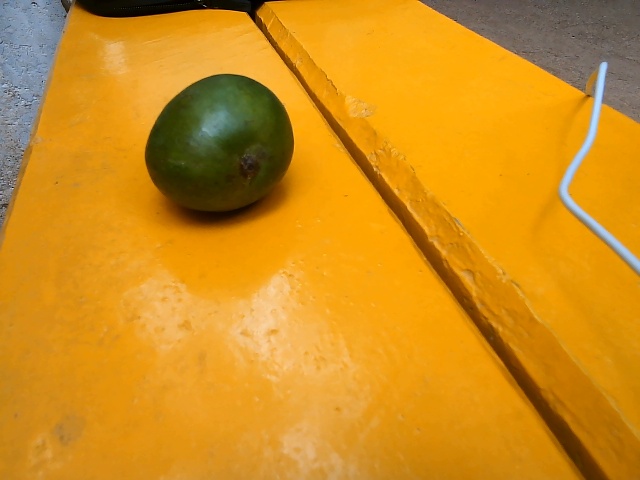
Label: Raw_Mango